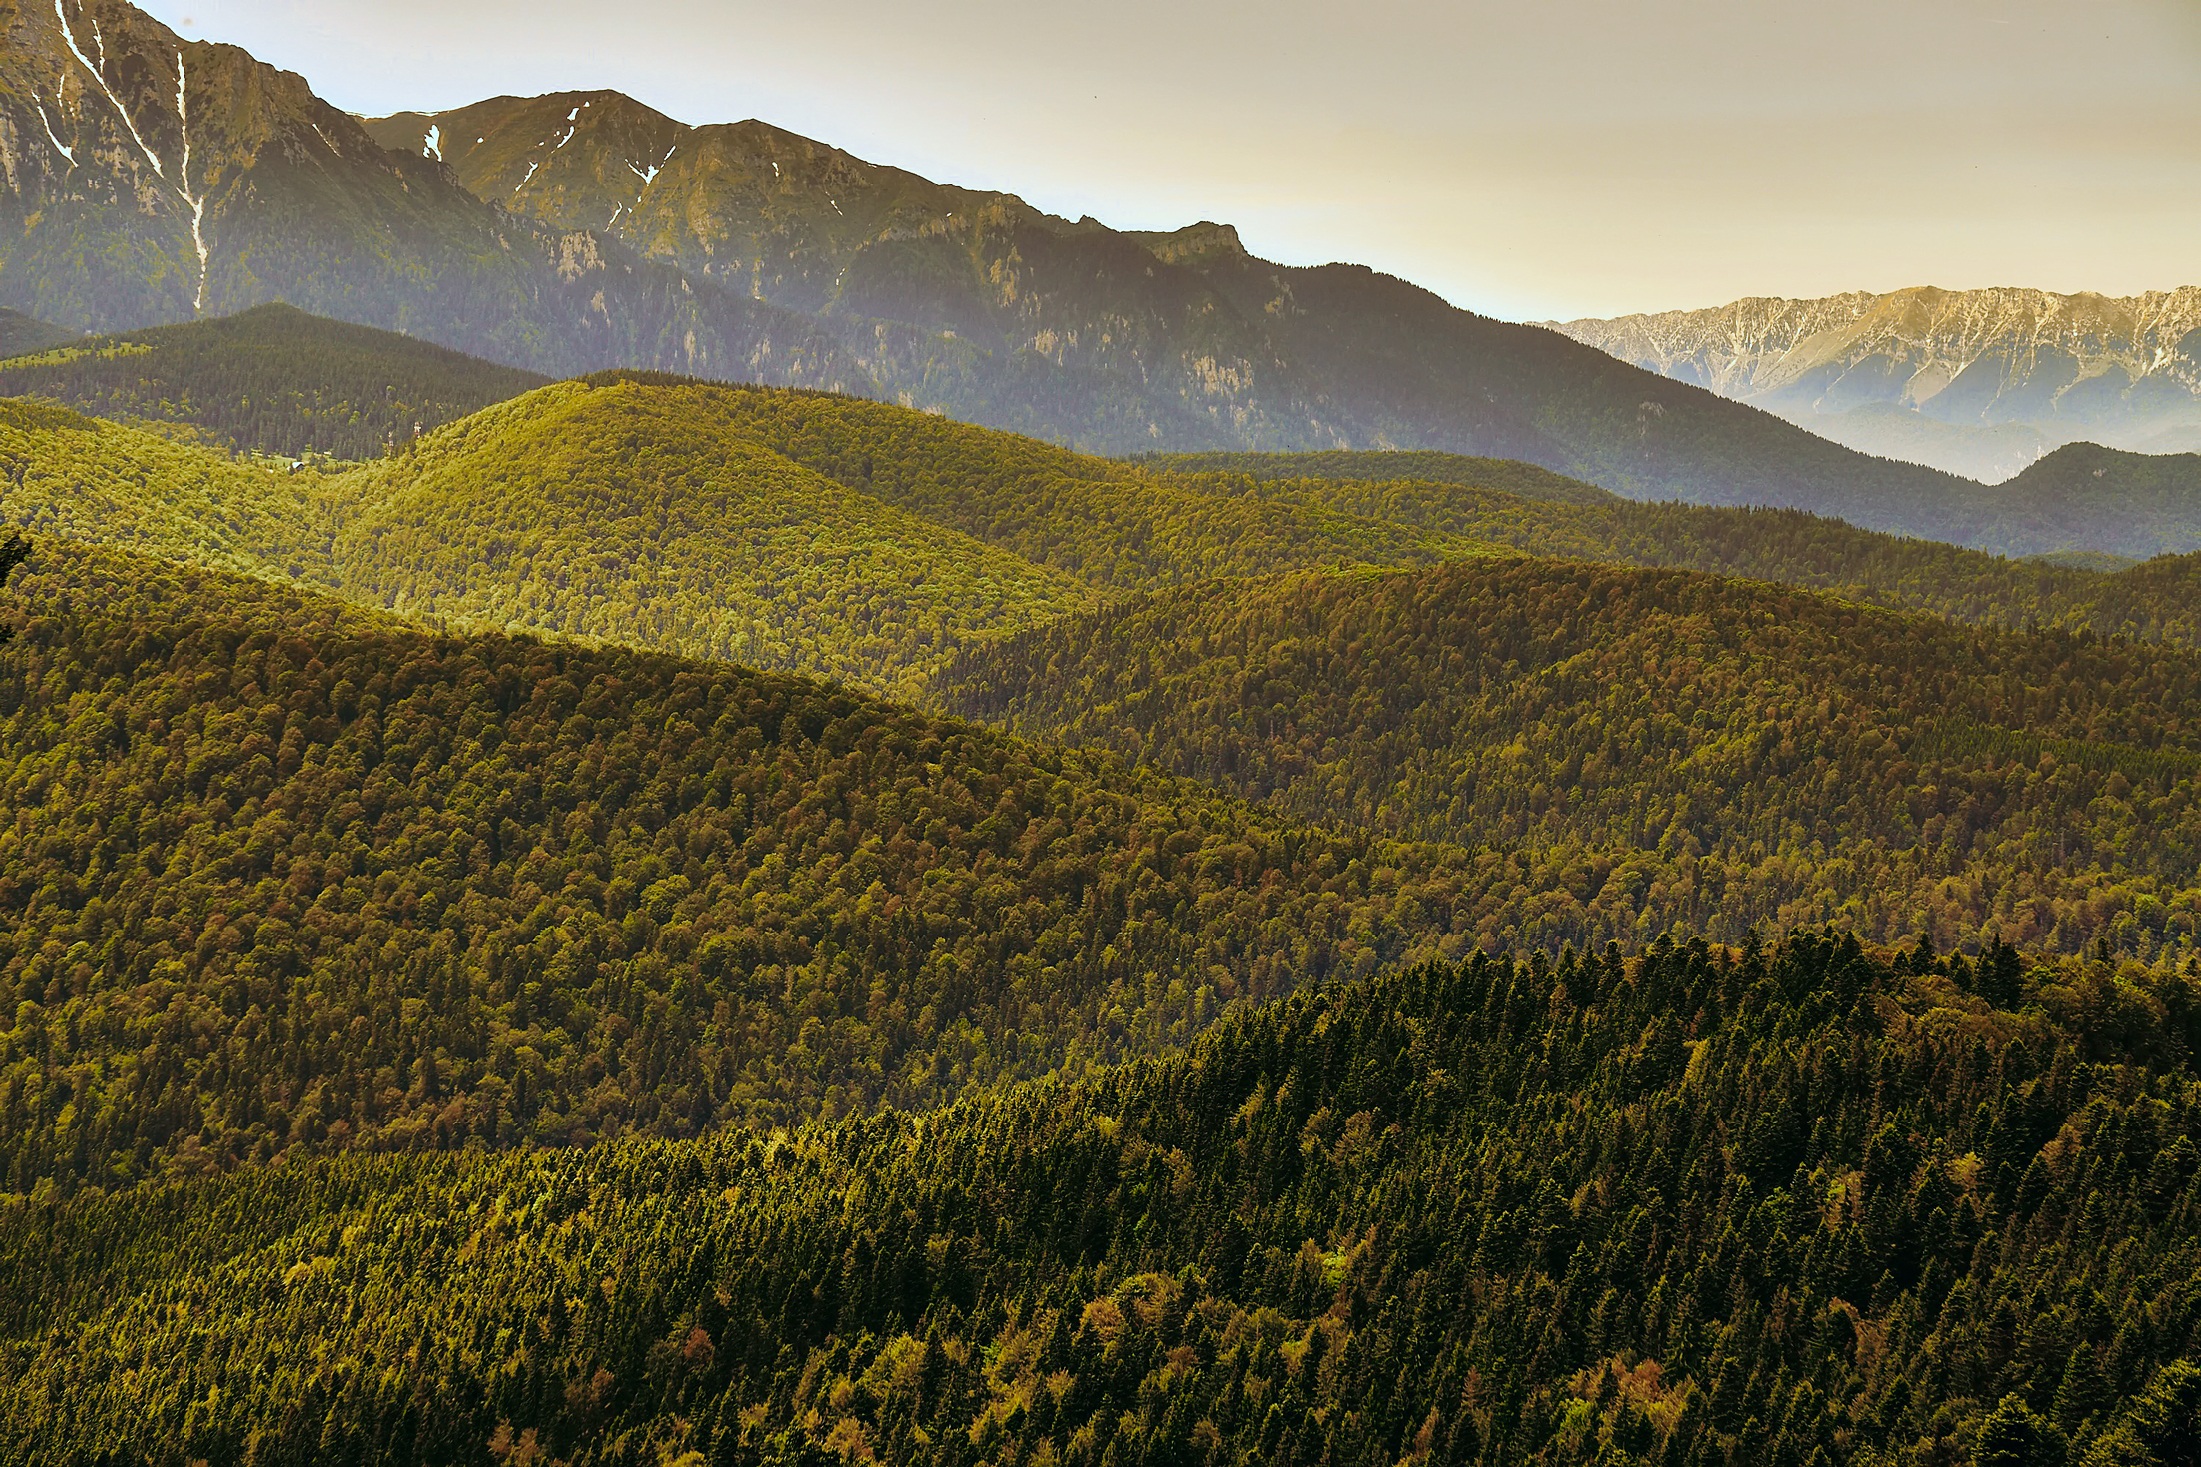
landscape, tree, nature, forest, horizon, wilderness, mountain, plant, field, meadow, sunlight, morning, leaf, fall, hill, flower, valley, mountain range, country, rural, scenic, autumn, colorful, season, ridge, plain, trees, outdoors, woods, hdr, colors, mountains, grassland, plateau, habitat, ecosystem, romania, rural area, landform, geographical feature, atmospheric phenomenon, woody plant, mountainous landforms